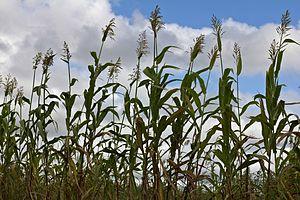
L’accaparement des terres désigne l'acquisition controversée de grandes étendues de terres agricoles auprès des pays en développement, par des entreprises transnationales et gouvernementales. Le terme fait référence principalement aux investissements à grande échelle à la suite de la hausse des prix alimentaires mondiaux et des inquiétudes sur la sécurité alimentaire.